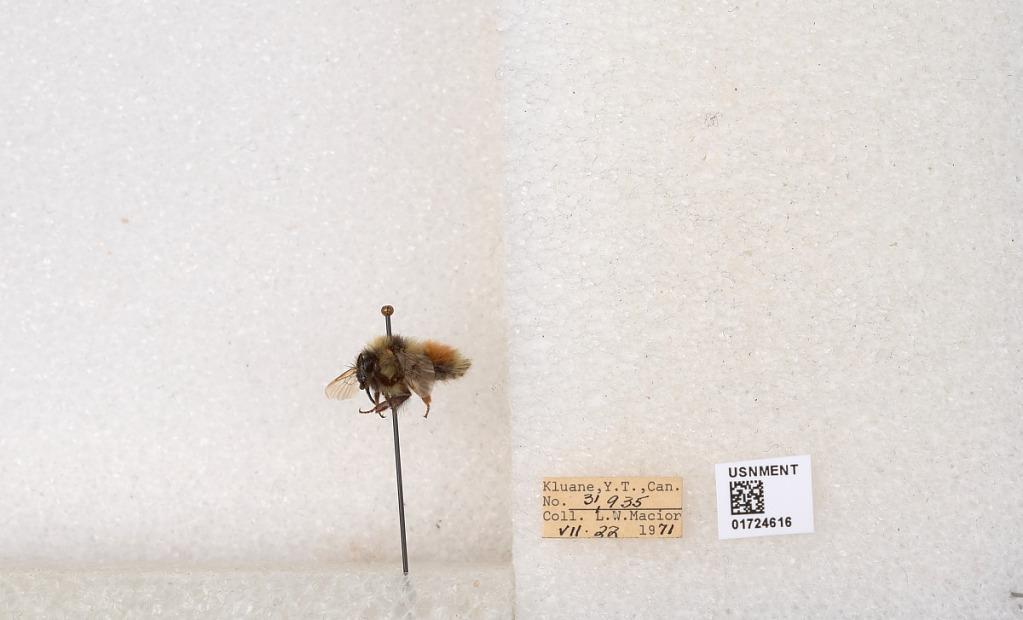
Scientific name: Bombus (Pyrobombus) sylvicola Kirby
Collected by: L. Macior
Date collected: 1971-7-22
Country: Canada
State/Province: Yukon Territory
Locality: Kluane National Park and Reserve
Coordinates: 60.7493, -139.504